Fire Island School District

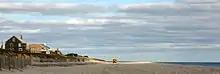
A school bus on the sands of Fire Island

Mina A. Woodhull, the mother of the namesake of the school, opened the first school of the district in 1918 in a private residence rented by Fire Island UFSD. The district itself was designated on November 18, 1902 with a re-designation on July 24, 1916. In 1925 a permanent one room school facility opened. At one time the district had a separate school in Kismet Park. It was consolidated into a single Ocean Beach school that opened in 1954. Woodhull received its name in 1978.